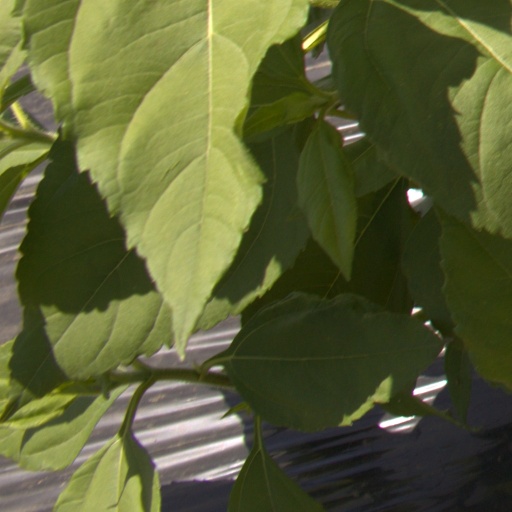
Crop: Jerusalem artichoke